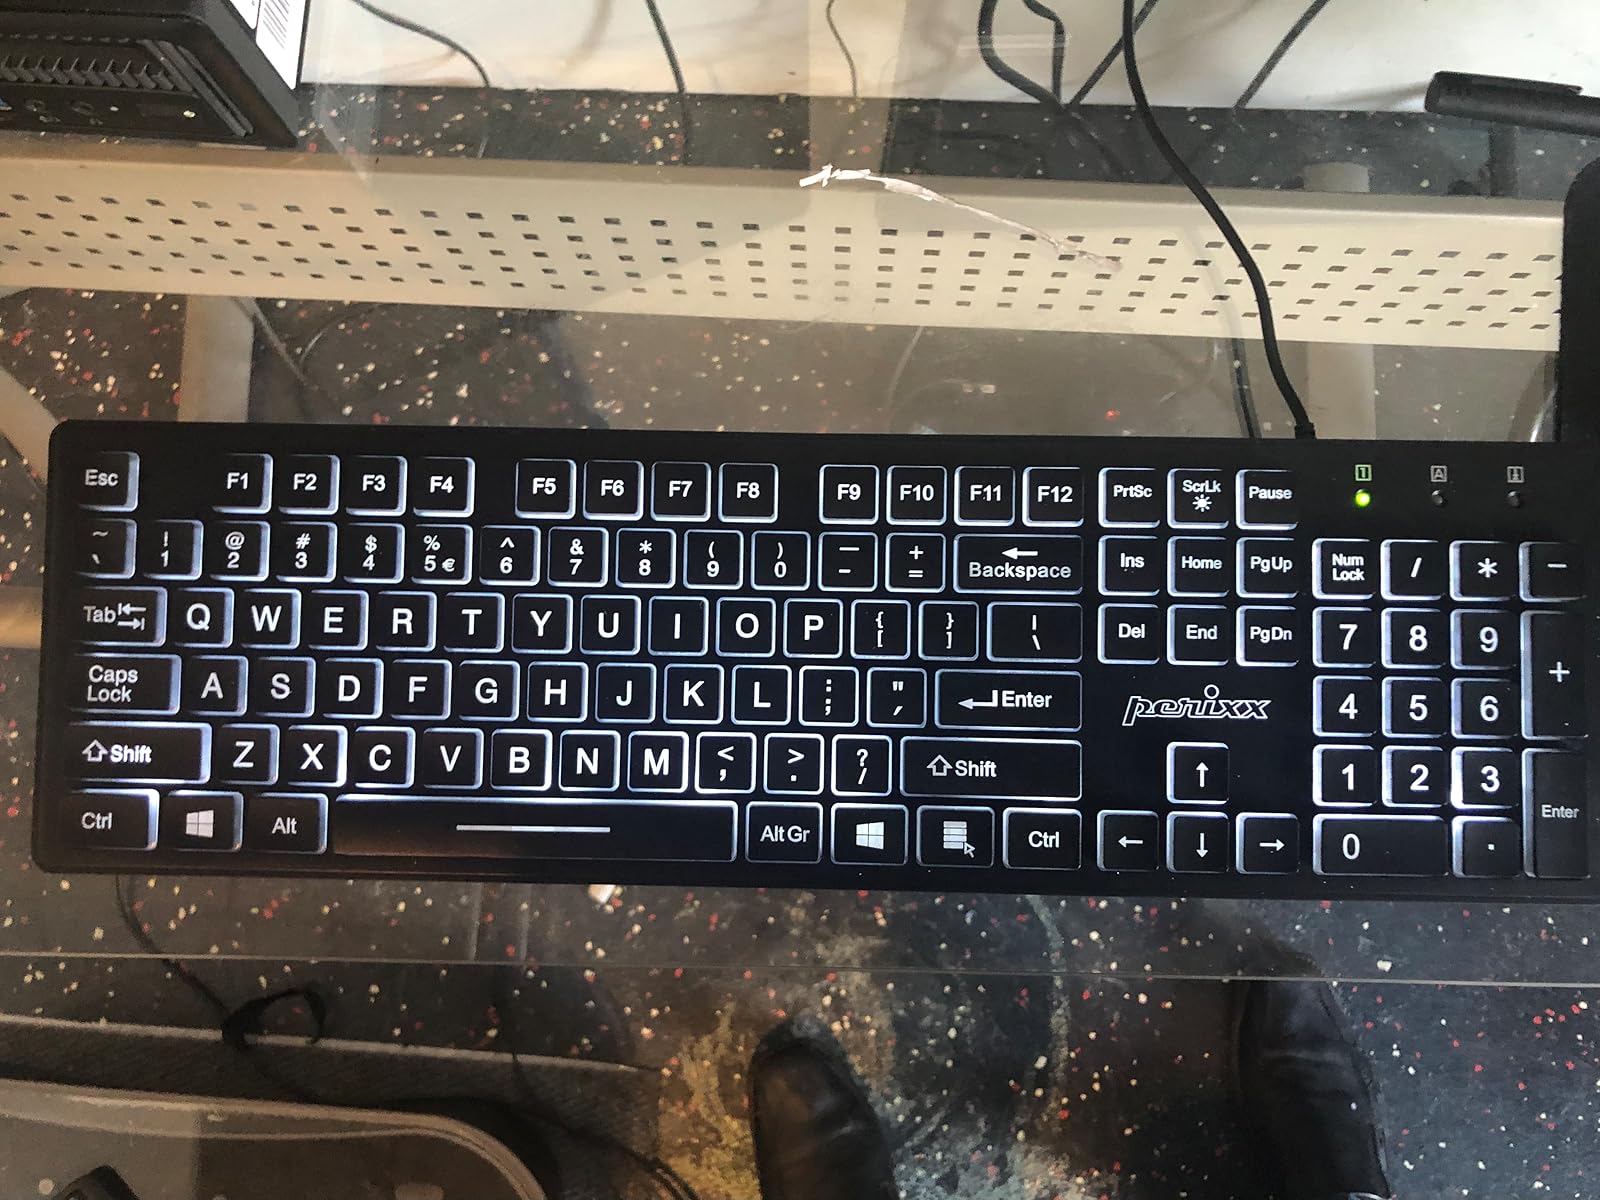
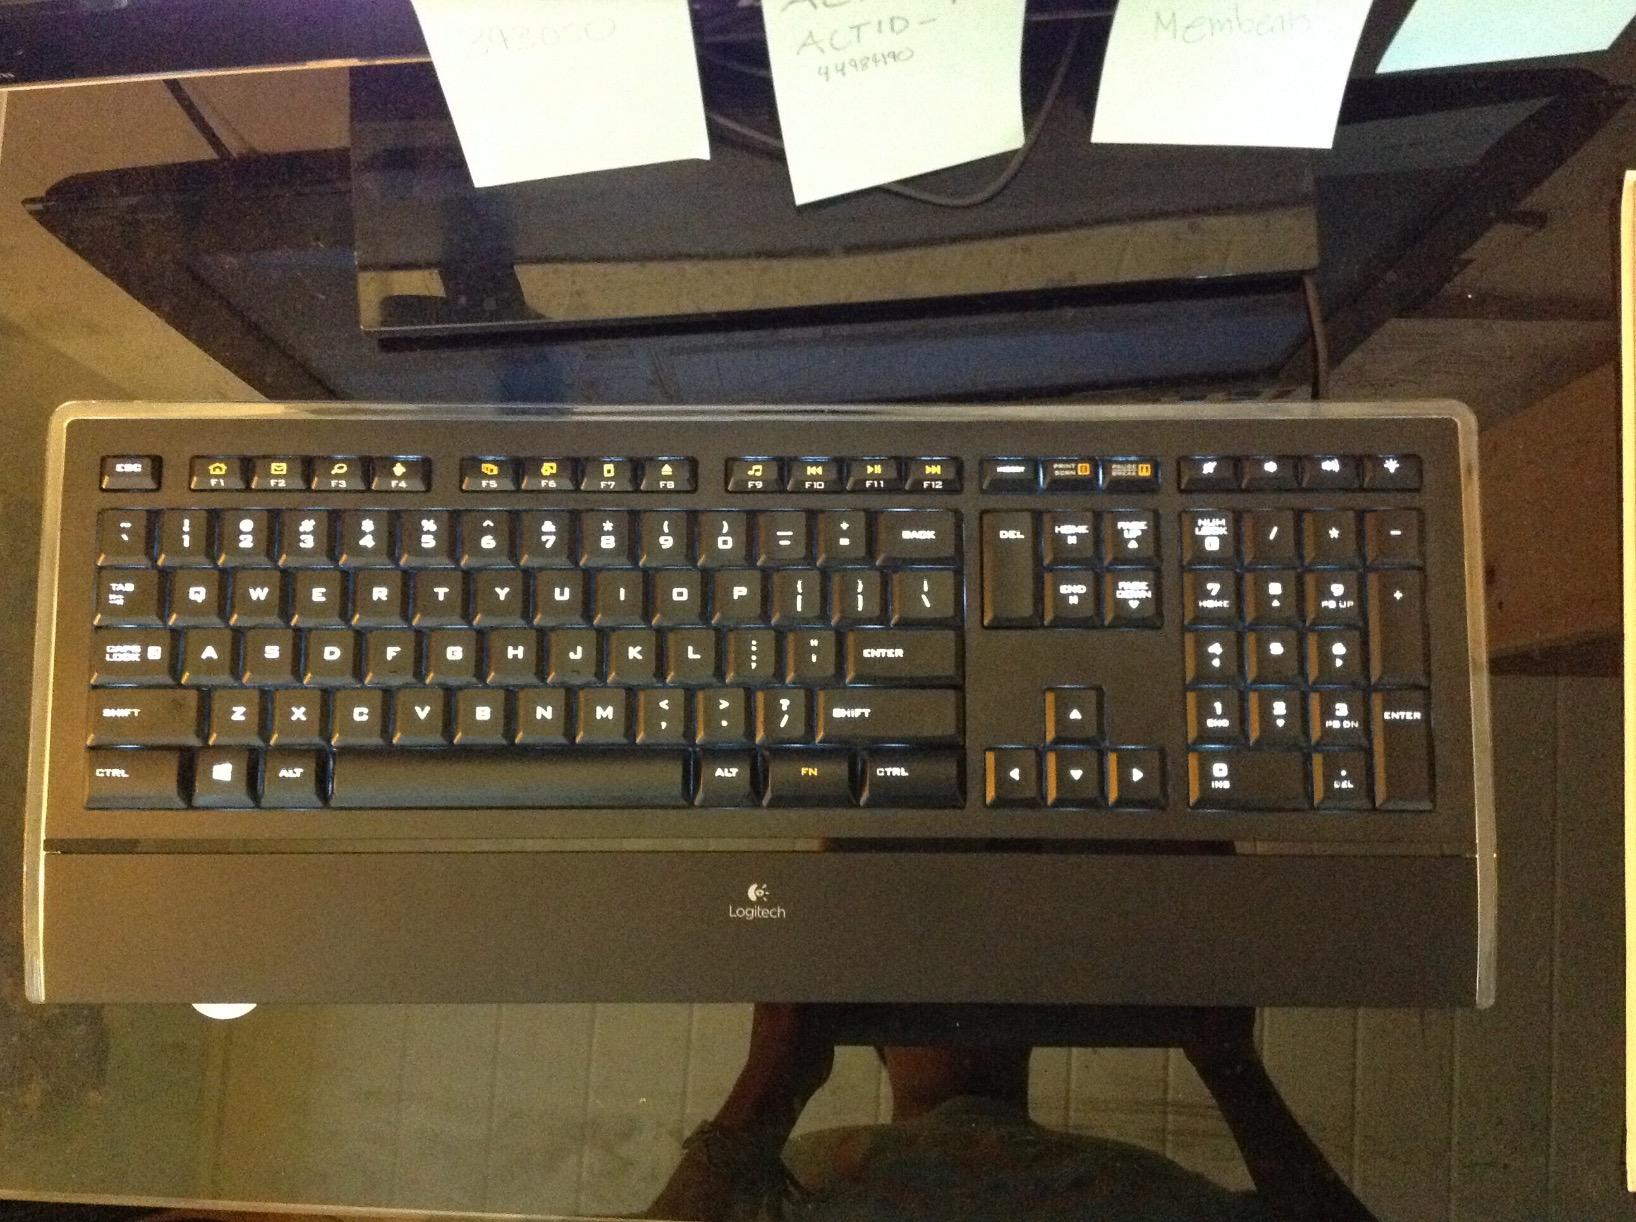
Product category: keyboard
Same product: no